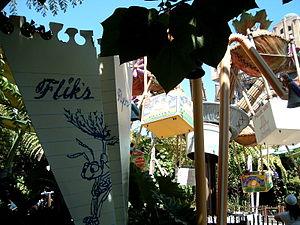
"Flik's Flyers est un manège qui était situé dans la zone ""A Bug's Land"" du parc Disney California Adventure du Disneyland Resort à Anaheim, Californie.
Fantasy Kingdom ouvert au public le 19 février